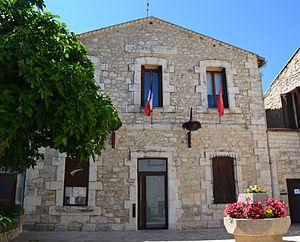
La mairie de Teyran (Hérault).
Teyran est une commune française située dans le département de l'Hérault, en région Occitanie.